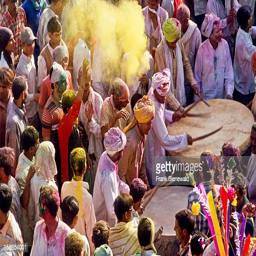
people are dancing around the bonfire in person waiting for it to get lit